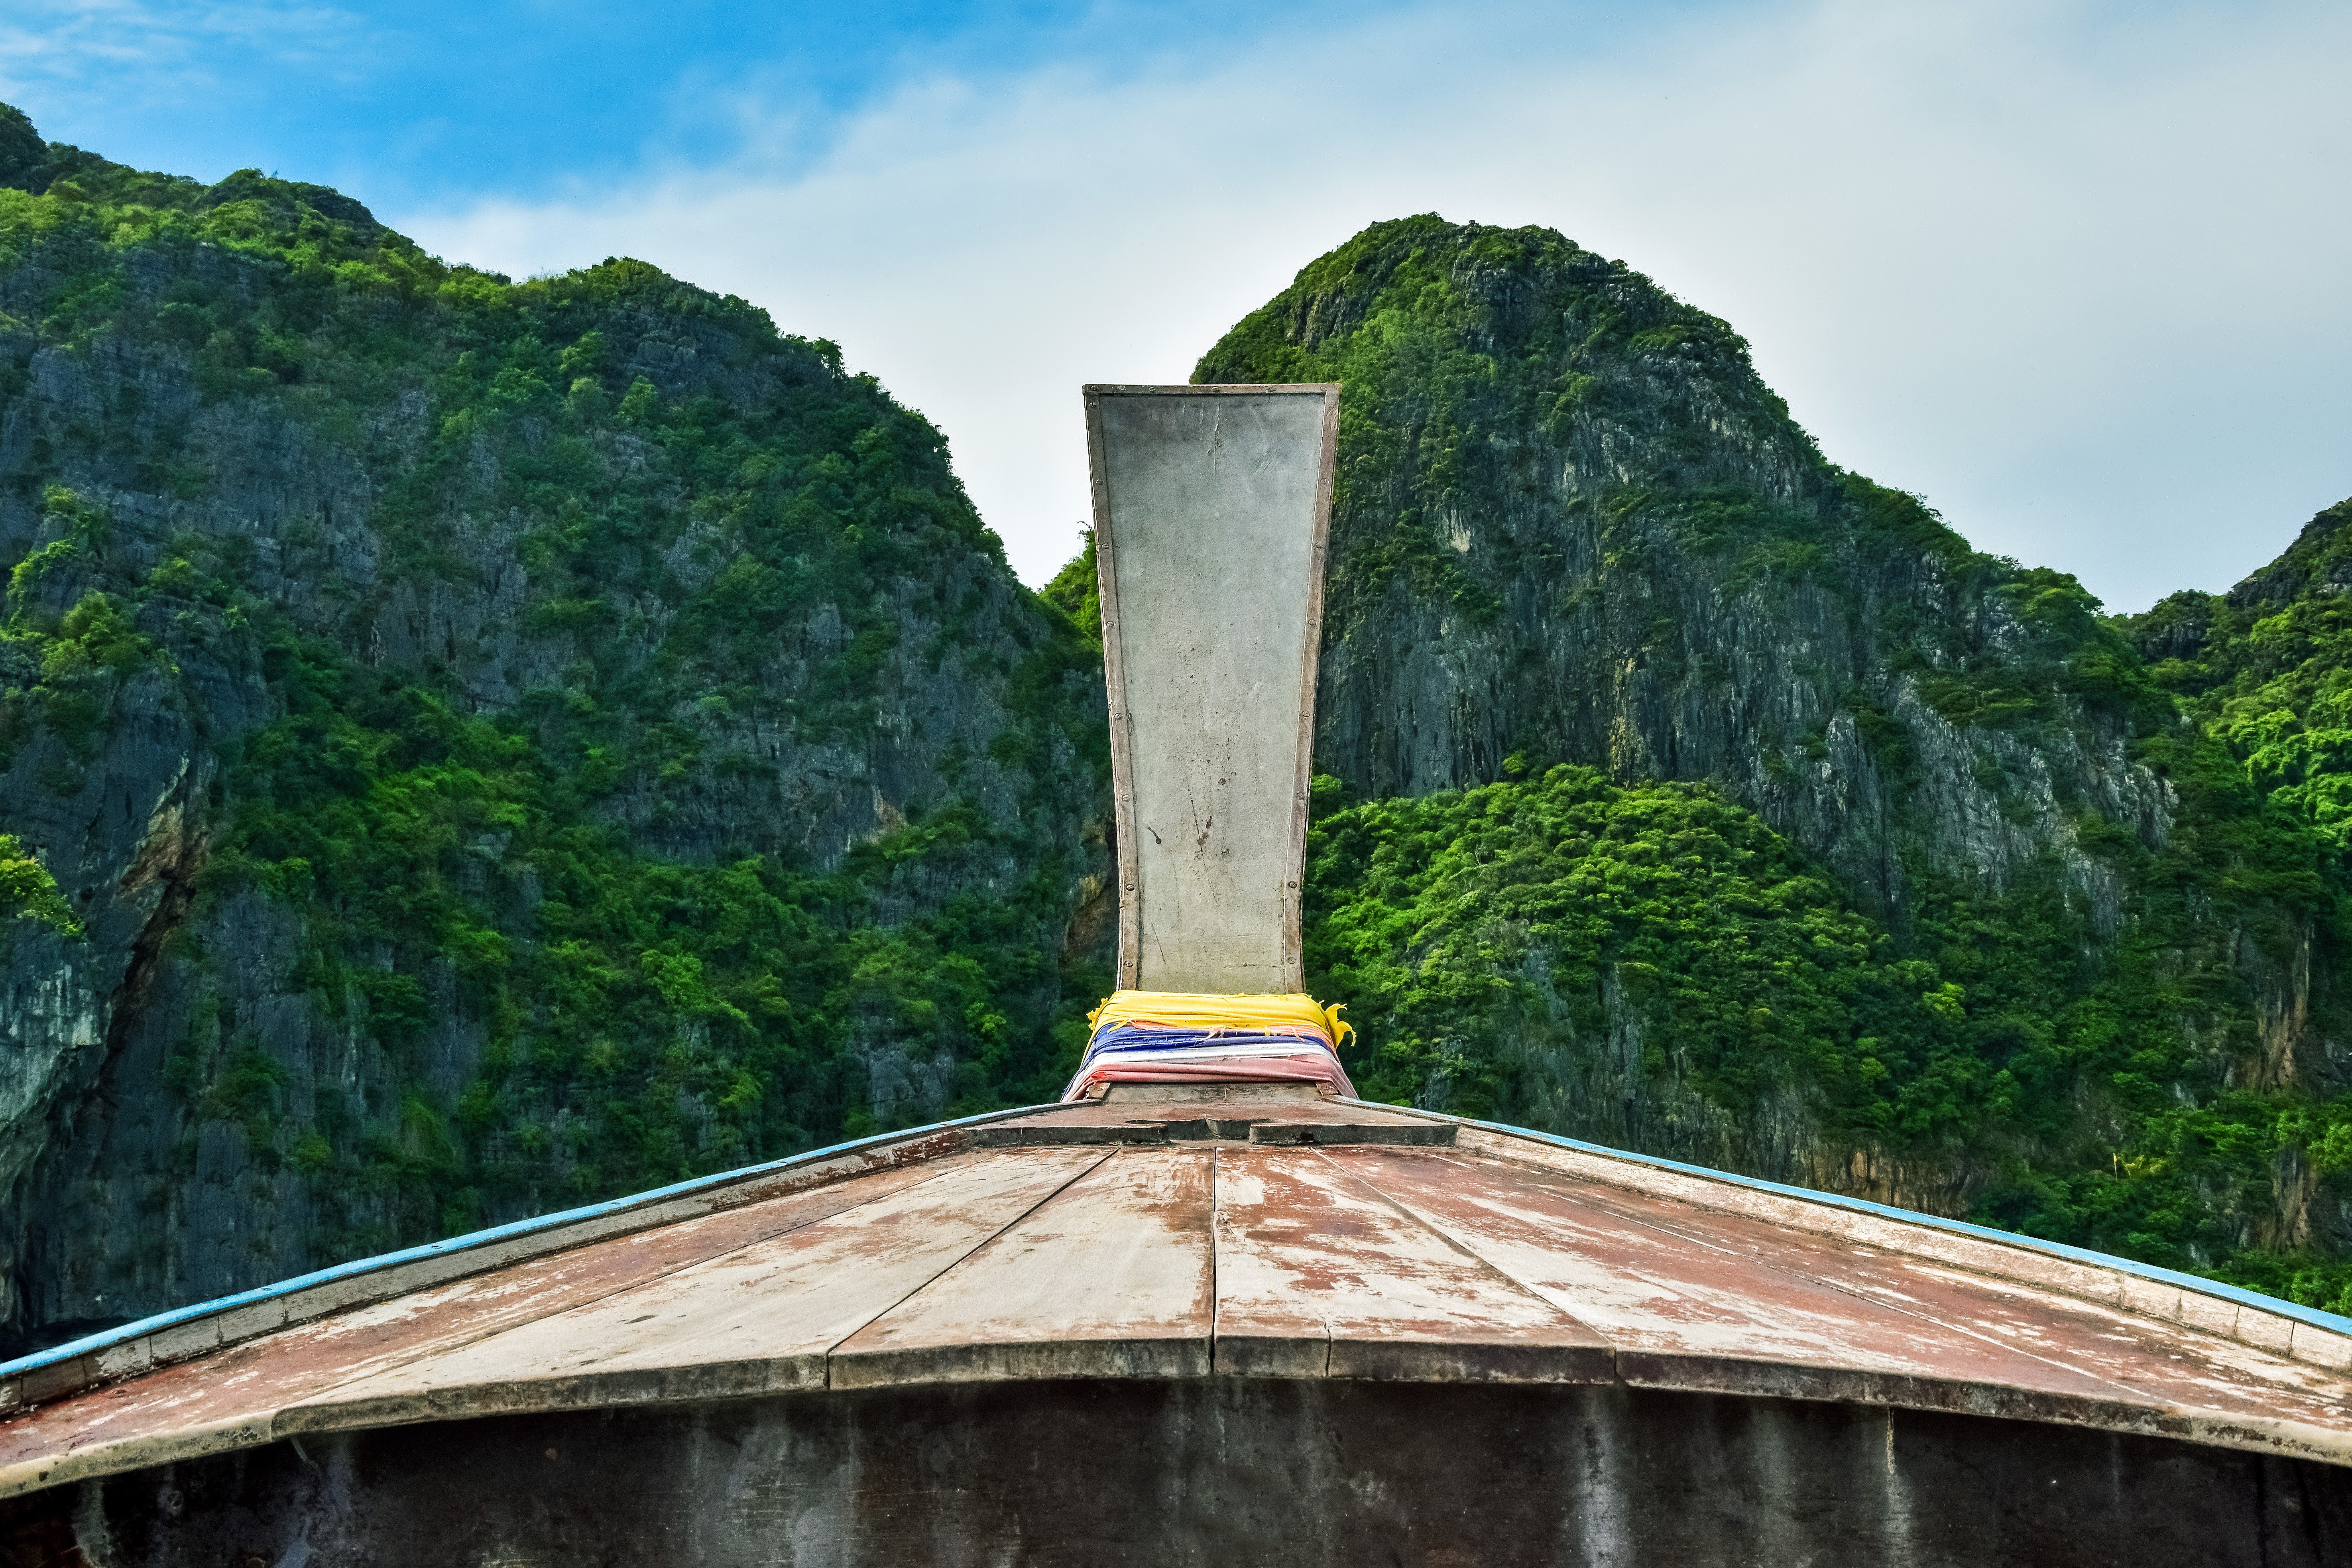
beach, sea, water, rock, mountain, architecture, hill, travel, paradise, tropical, asia, landmark, tourism, thailand, rocks, cruise, sunny, holidays, ruins, boats, beautiful, islands, waterscapes, egzotic, andaman, phi, rural area